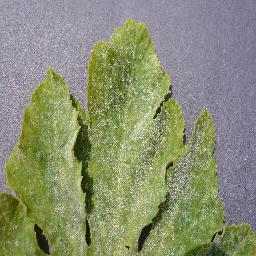
Label: Squash___Powdery_mildew